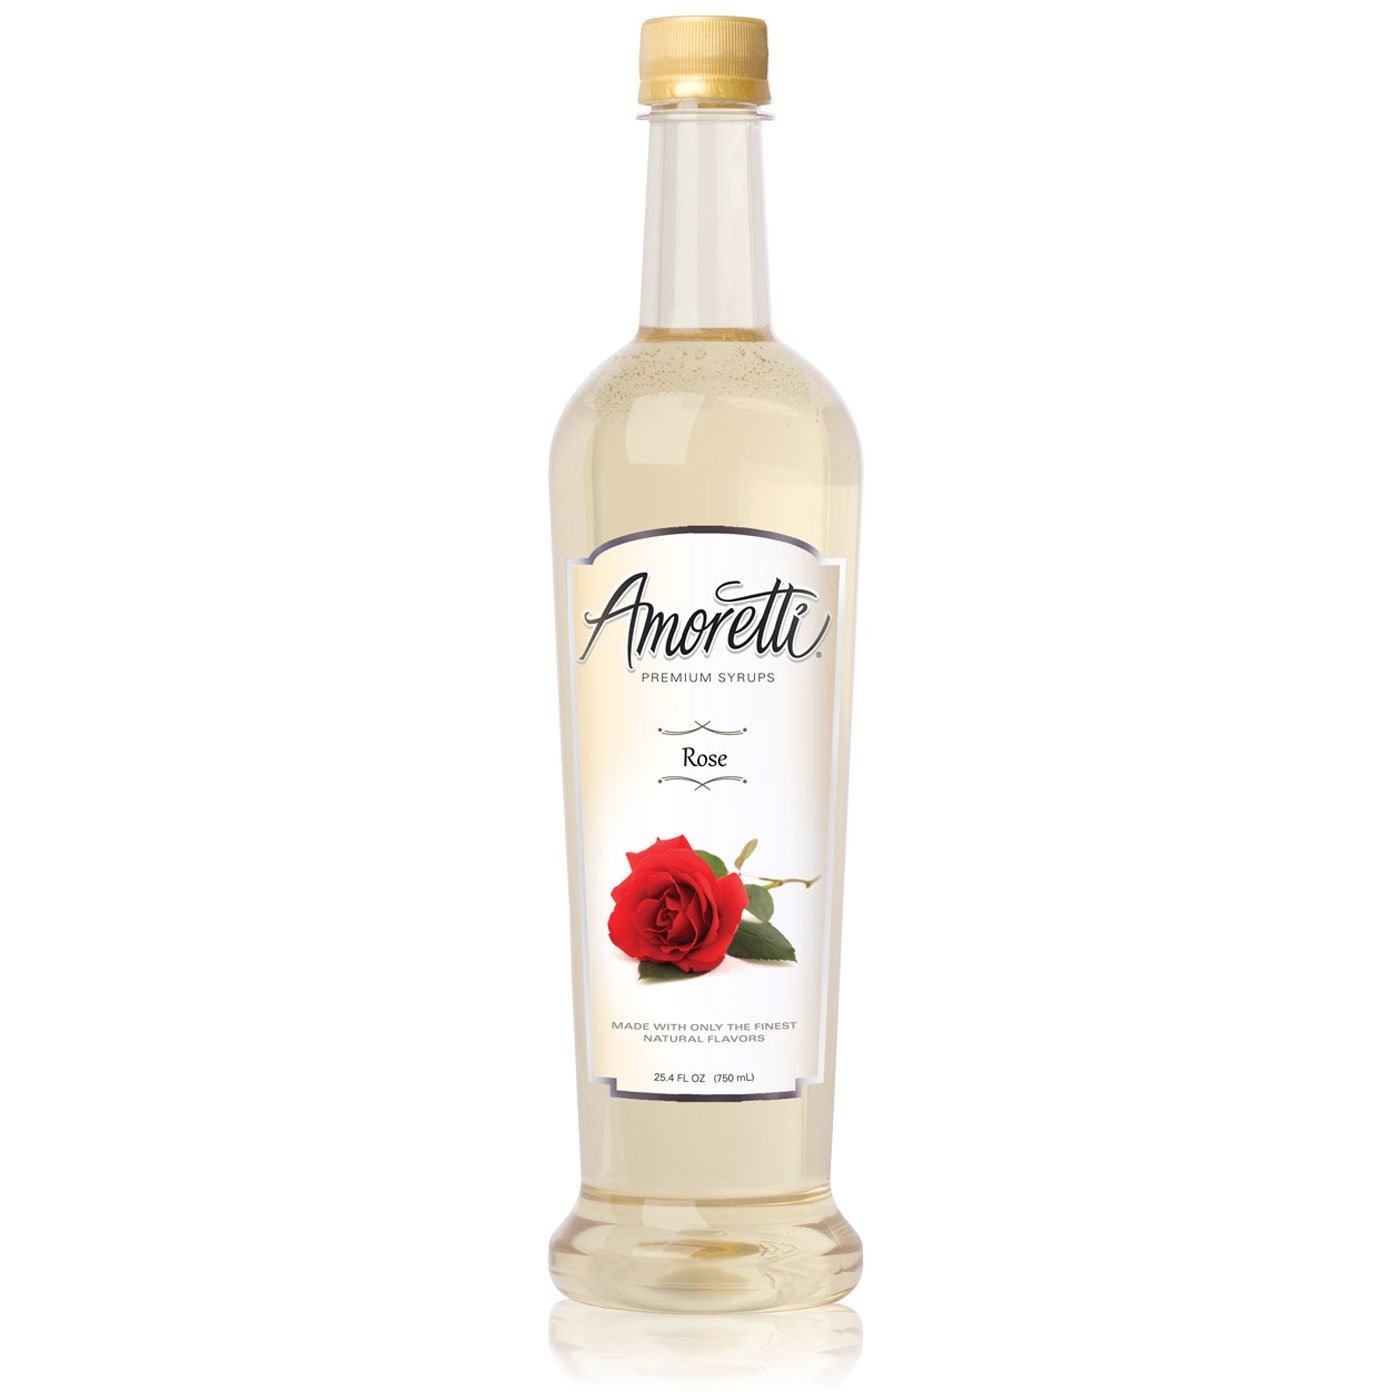
Item Name: Amoretti Premium Rose Syrup (750mL)
Bullet Point 1: Made with Natural Flavor
Bullet Point 2: Only 32 Calories per Serving
Bullet Point 3: 62 servings per bottle
Bullet Point 4: Incredibly unique, floral, & exotic flavor
Bullet Point 5: Ideal for coffee, tea, soda, seltzer, iced tea, cocktails, etc
Value: 1.0
Unit: Count

Price: 42.95